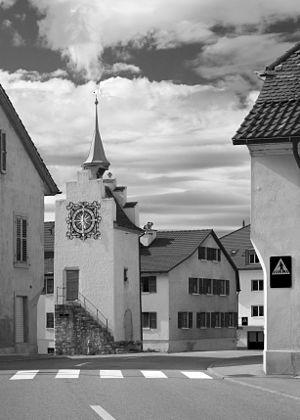
Courrendlin est une commune suisse du canton du Jura.